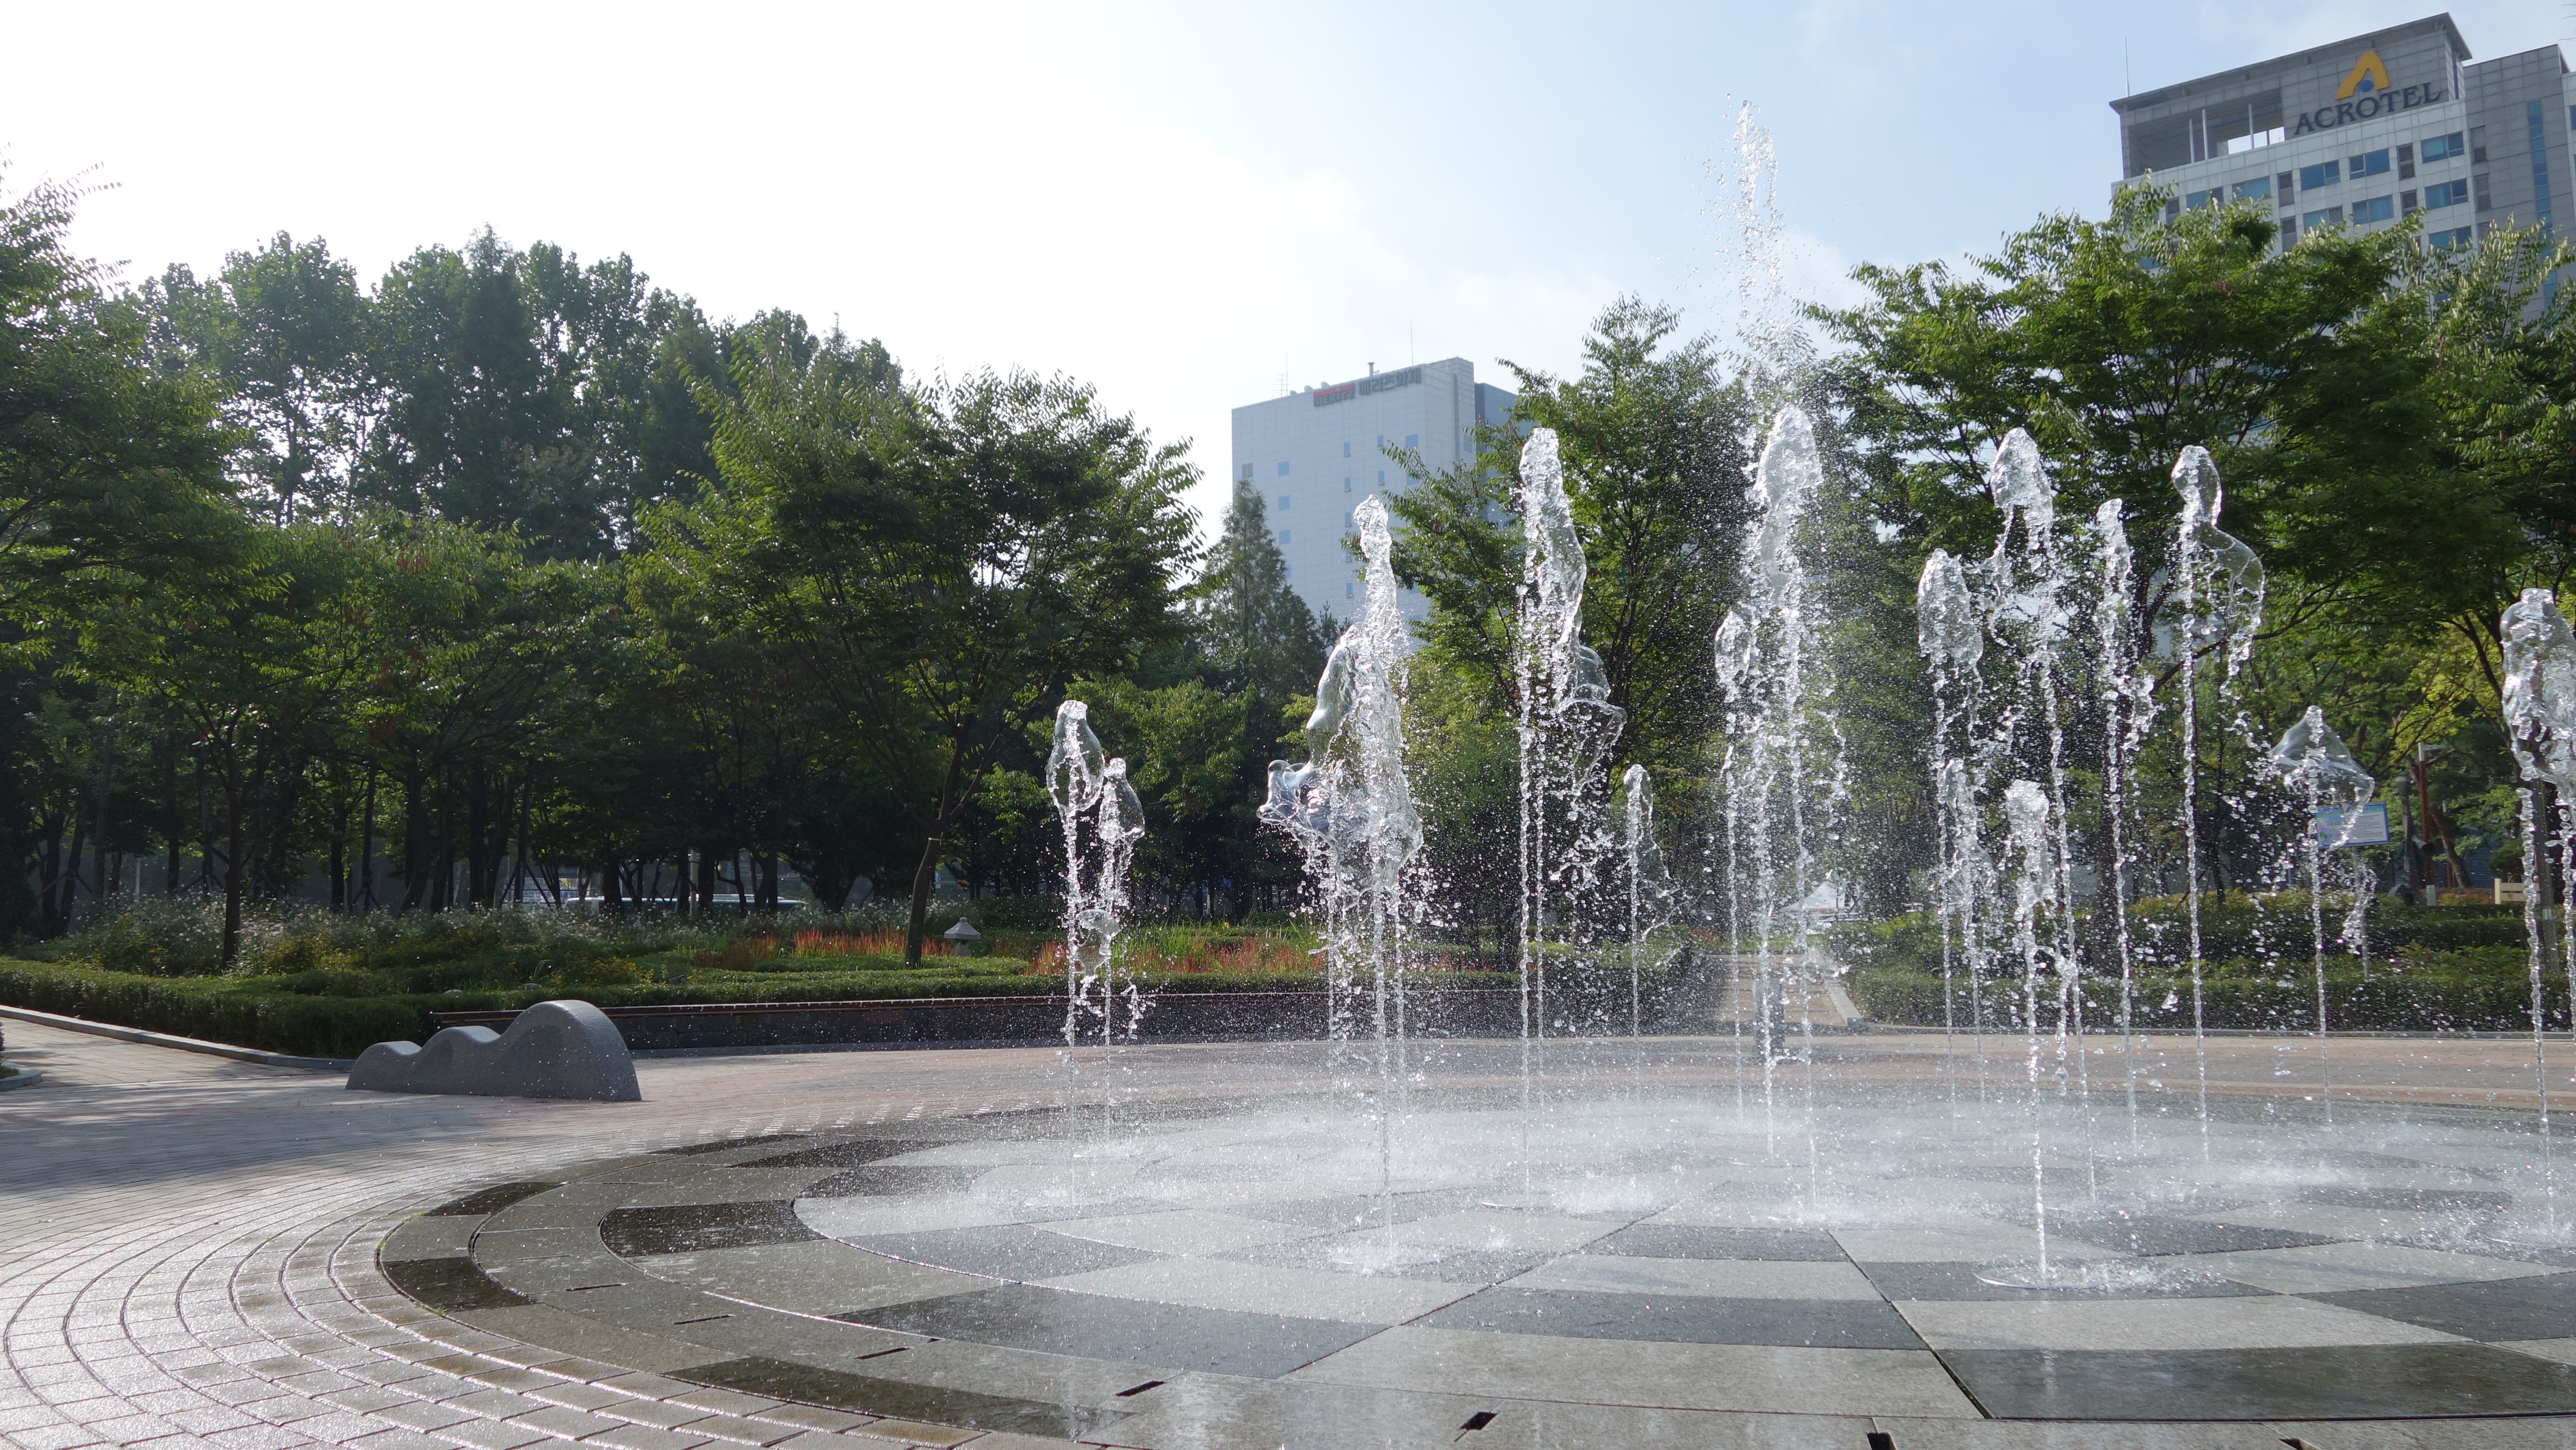
summer, plaza, park, public space, memorial, fountain, town square, water feature, reflecting pool